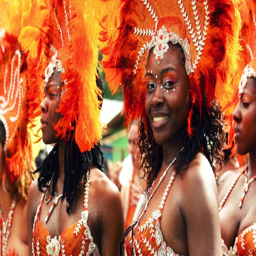
holiday period is a major celebration throughout person .